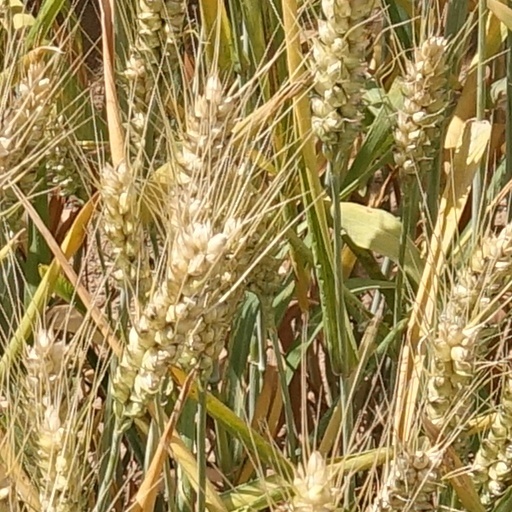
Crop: wheat